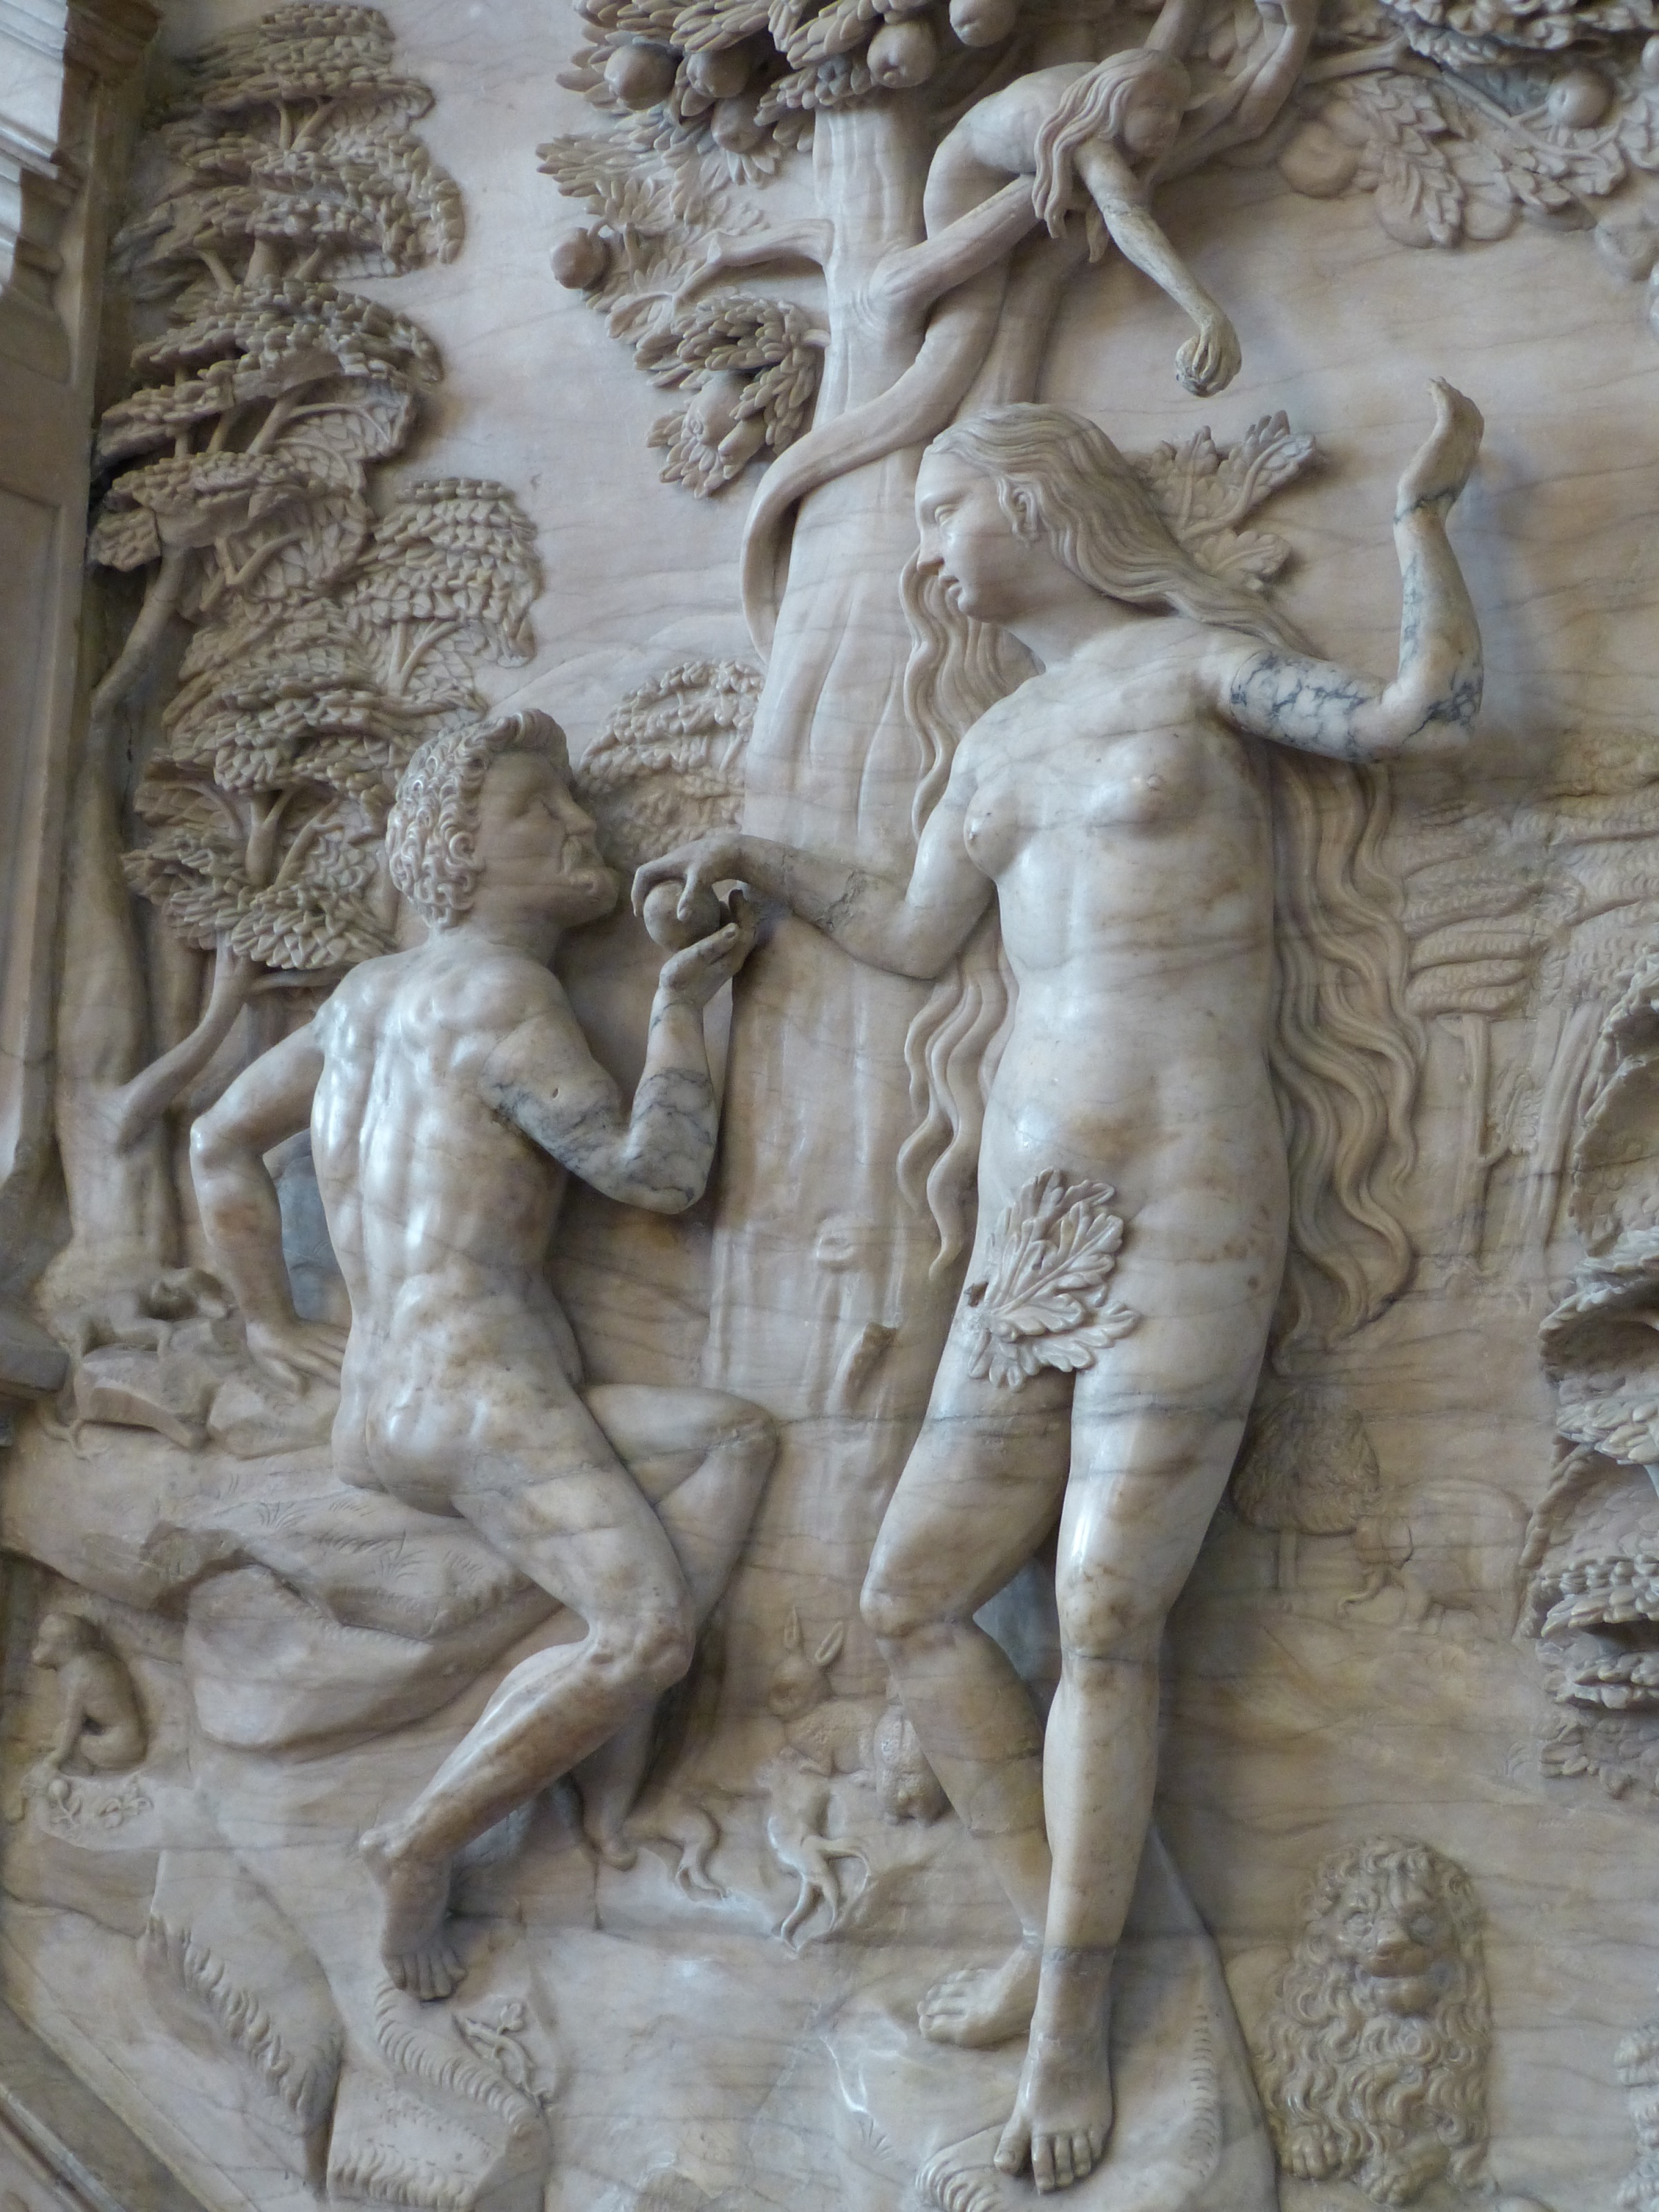
monument, statue, religion, human, church, sculpture, art, temple, faith, snake, image, carving, relief, creation, eva, adam, mythology, satan, stone carving, ancient history, original sin, classical sculpture